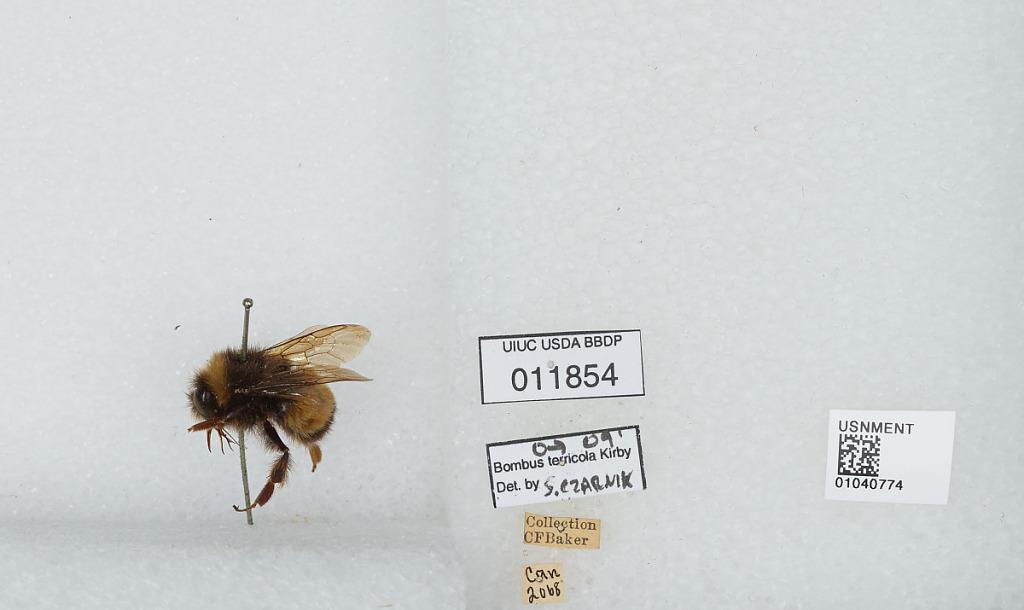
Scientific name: Bombus (Bombus) terricola Kirby
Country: Canada
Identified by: Czarnik, S.